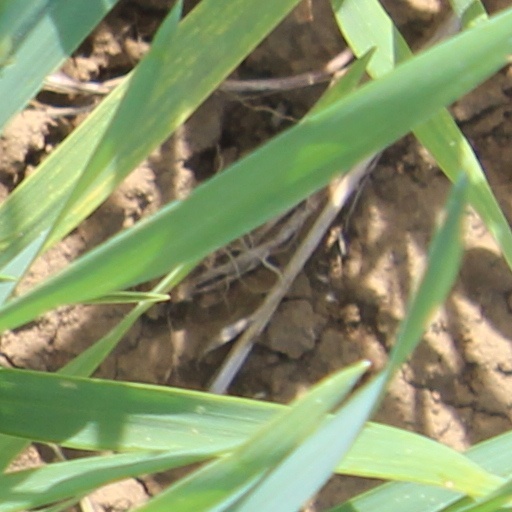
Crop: wheat